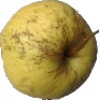
Label: Apple Golden 1